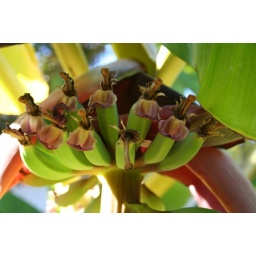
Musa spp. - Banana fruit in early stages of ripening, with flower bracts